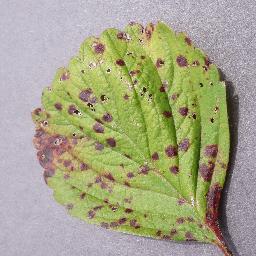
Label: Strawberry___Leaf_scorch